Musée des Beaux-Arts de Nîmes

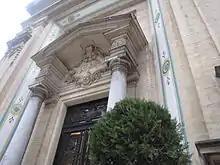
Entrance

It was founded in 1821 and originally housed in the Maison Carrée. Since 1907 it has been housed in a building designed by the architect Max Raphel in Square de la Mandragore on rue de la Cité Foulc. The Maison Carrée soon became too small and an architectural competition was organised in 1902 for a new building. This was won by Max Raphel and work began in 1903, being completed in 1907. It was renovated by the architect Jean-Michel Wilmotte in 1987.